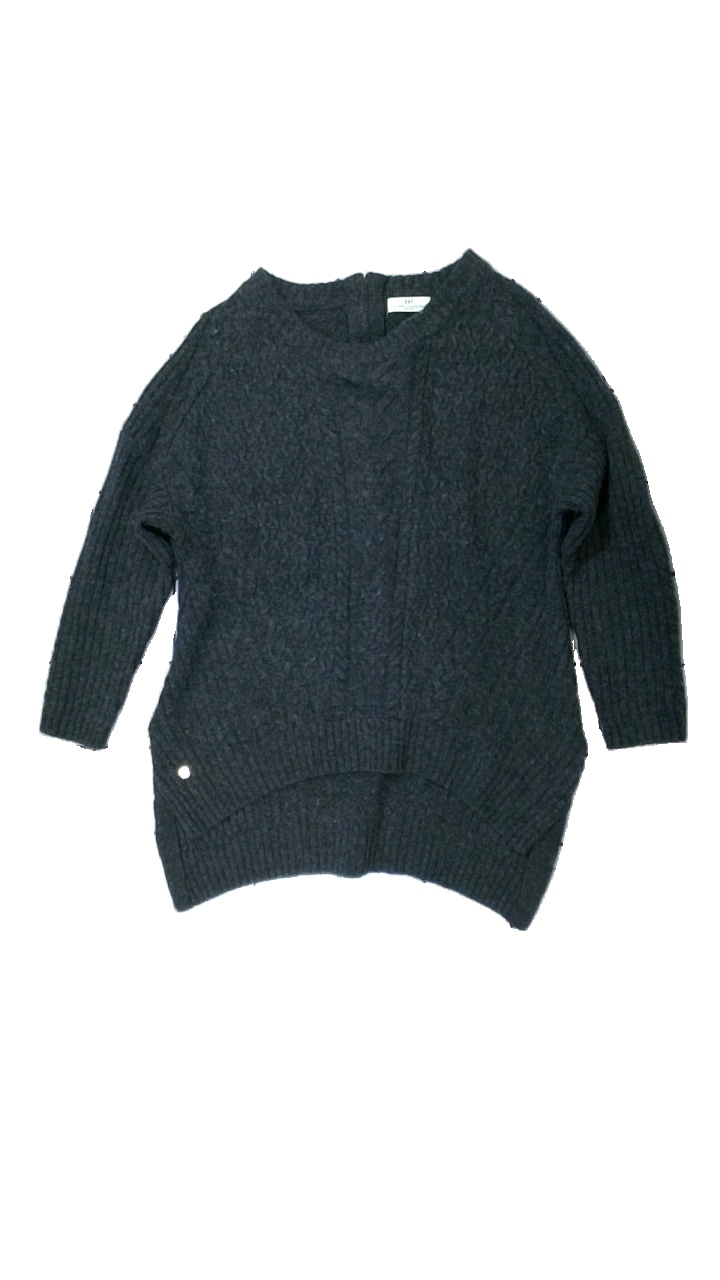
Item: Sweater (Ladies)
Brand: Day By Birger Mikkelsen
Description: grå stickad tröja, nopprig
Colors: Grey
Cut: Regular
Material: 100% wool
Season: All
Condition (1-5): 3
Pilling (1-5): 3
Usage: Export
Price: <50